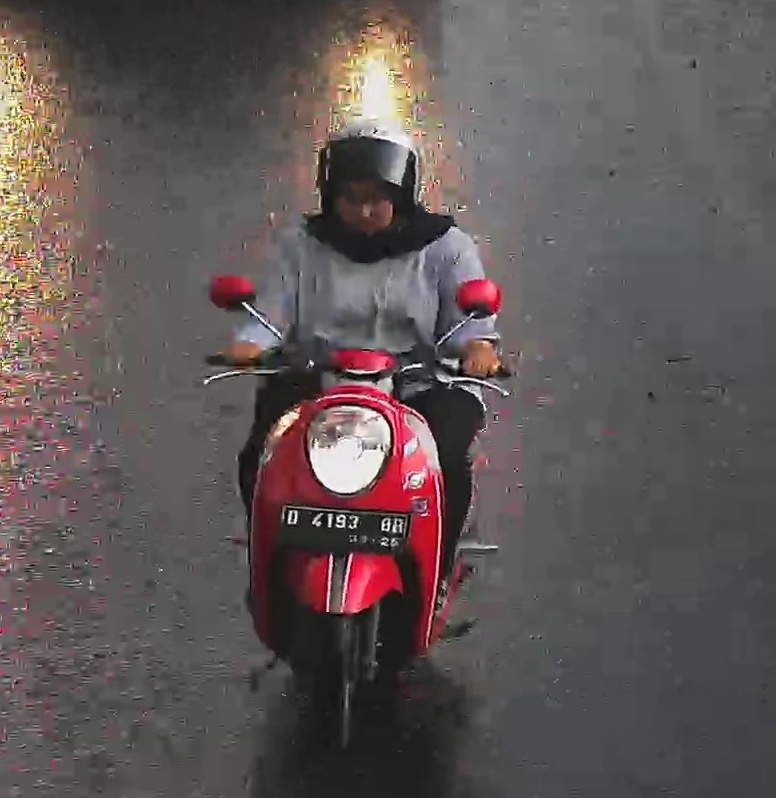
person-with-helmet: 1
person-without-helmet: 0